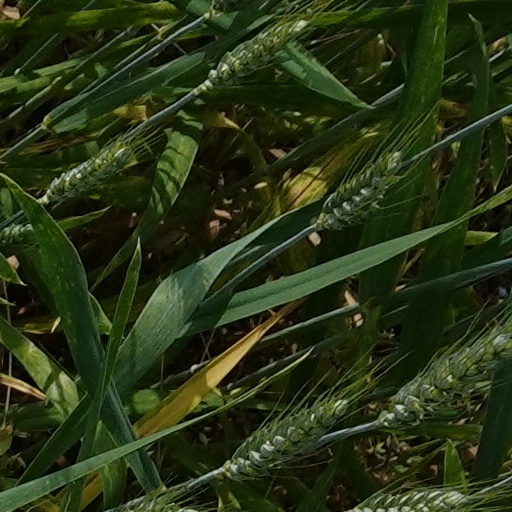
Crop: wheat